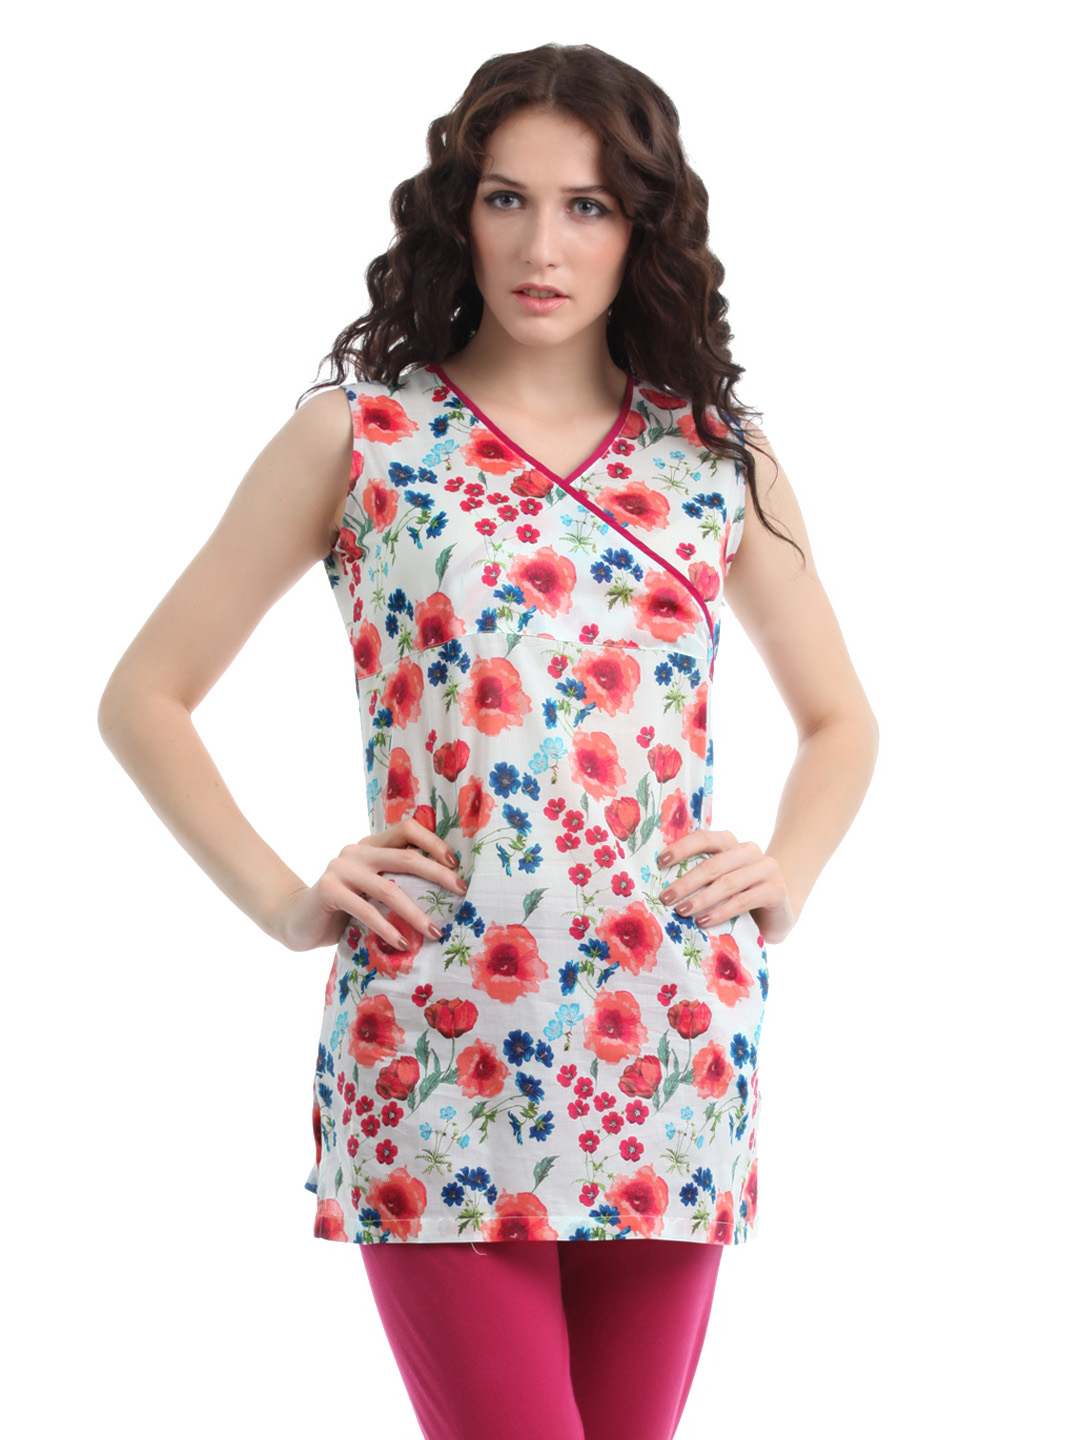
Myntra Women White Printed Kurti
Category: Apparel / Topwear / Kurtis
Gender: Women
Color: White
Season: Summer 2012
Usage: Ethnic